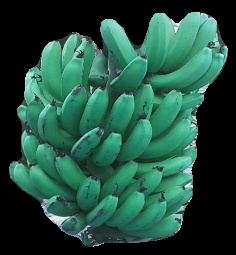
Variety: pachbale
Grade: grade3